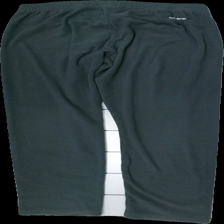
View: back
Type: Trousers
Category: Ladies
Brand: Not in the list
Brand text on label: North bend
Colors: Grey
Material: 100% polyester
Pattern: Logo print
Cut: Regular
Size: 38
Season: All
Damage: nopprigt
Damage location: middle center
Price range: <50
Recommended usage: Reuse
Description: flis byxor